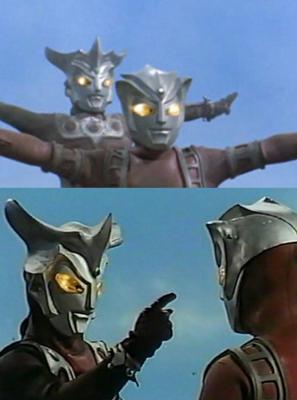
回答: ワザとか?